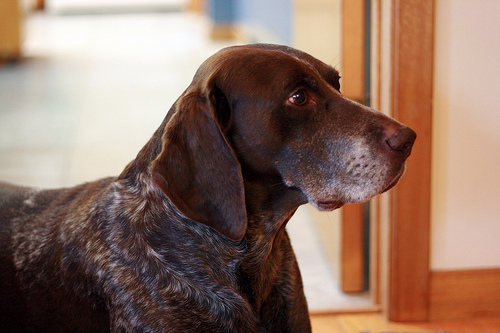
Breed: german shorthaired